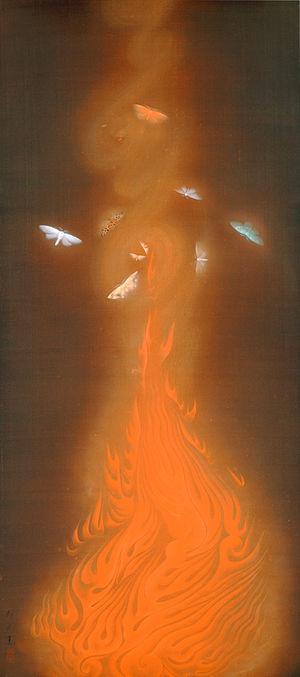
L'expression « environnement nocturne » est une commodité utilisée depuis les années 1990 pour décrire la partie de l'environnement qui dépend fonctionnellement de la nuit
Gyoshū Hayami, né le 2 août 1894 et décédé le 20 mars 1935, est le nom d'artiste d'un peintre japonais du style nihonga, actif au cours des ères Taishō et Shōwa. Son nom véritable est Eiichi Maita.